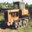
Label: tractor